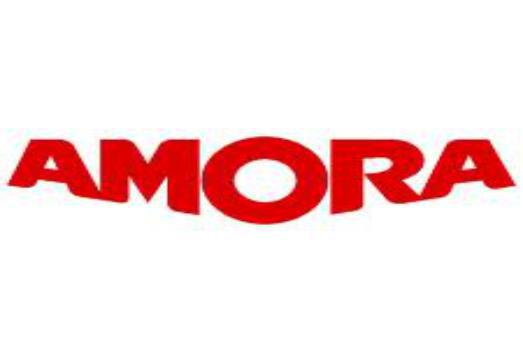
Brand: Amora
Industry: Food